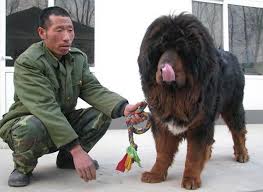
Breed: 205-n000030-Tibetan_mastiff